José Mujica (baseball)

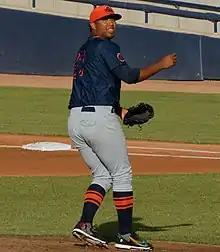
Mujica with the Bowling Green Hot Rods in 2016

José Angel Mujica (born June 29, 1996) is a Venezuelan professional baseball pitcher who is a free agent. He has previously played in Major League Baseball (MLB) for the Colorado Rockies.